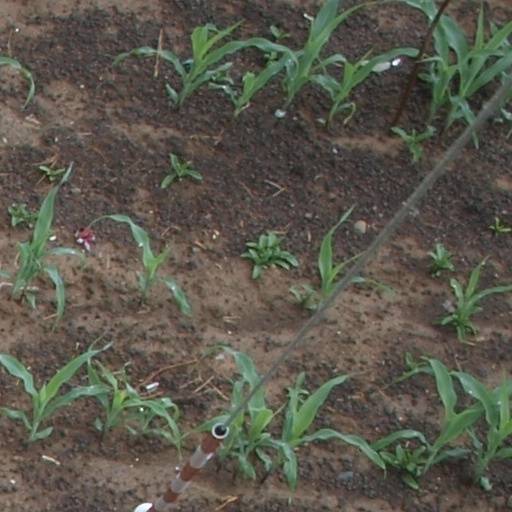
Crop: maize; corn